Thomas Whitmore (1782–1846)

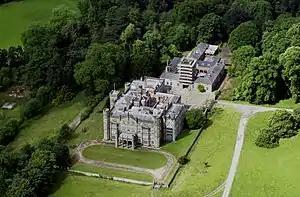
Apley Hall, Shropshire

Thomas Whitmore (16 November 1782 – 6 February 1846) was an English Whig politician who sat in the House of Commons from 1806 to 1831.